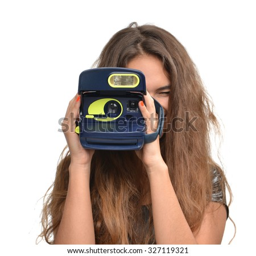
young teenage girl taking photo holding old retro camera isolated on a white background